Bob McNeely

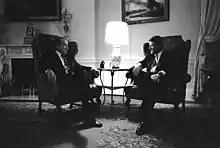
An example of McNeely's work, shot in his trademark black and white film, of Clinton meeting with former President Richard Nixon, 1993.

In November 1995, McNeely's photographs became a source of political leverage in the wake of the first federal government shutdown later that month. Israeli Prime Minister Yitzhak Rabin was assassinated during the ongoing disagreements over the budget, and a delegation consisting of Clinton, Vice President Gore, Speaker of the House Gingrich and Majority Senate Leader Dole amongst others flew aboard "Air Force One" to the funeral. Gingrich complained that he was not able to discuss the budget and was sent to the back of the plane, so he shut down the government in retaliation. McNeely remembered that he had taken pictures of Clinton and Gingrich together on the flight back to Washington, and showed them to Press Secretary Mike McCurry, who saw the potential in outsmarting Gingrich. McNeely made multiple prints of the perceived incident and left them in the media briefing room in the West Wing, where they were taken by journalists. Once the photographs were published, the press criticized Gingrich for his false claim.